Health insurance coverage in the United States

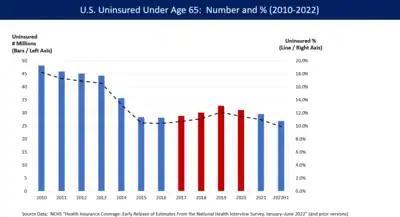
U.S. Uninsured under age 65, number (left axis in millions) and % (right axis) from 2010 to 2022 first half (H1). Blue shows Democratic party president, red a Republican party president.

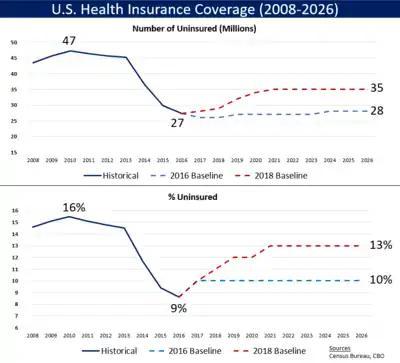
U.S. uninsured number (millions) and rate (%), including historical data through 2016 and two CBO forecasts (2016/Obama policy and 2018/Trump policy) through 2026. Two key reasons for more uninsured under President Trump include: 1) Eliminating the individual mandate to have health insurance; and 2) Stopping cost sharing reduction payments.

The Congressional Budget Office (CBO) reported the actual number of uninsured at 28.3 million in 2015, 27.5 million in 2016, 27.8 million in 2017, and 28.9 million in 2018.